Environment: real
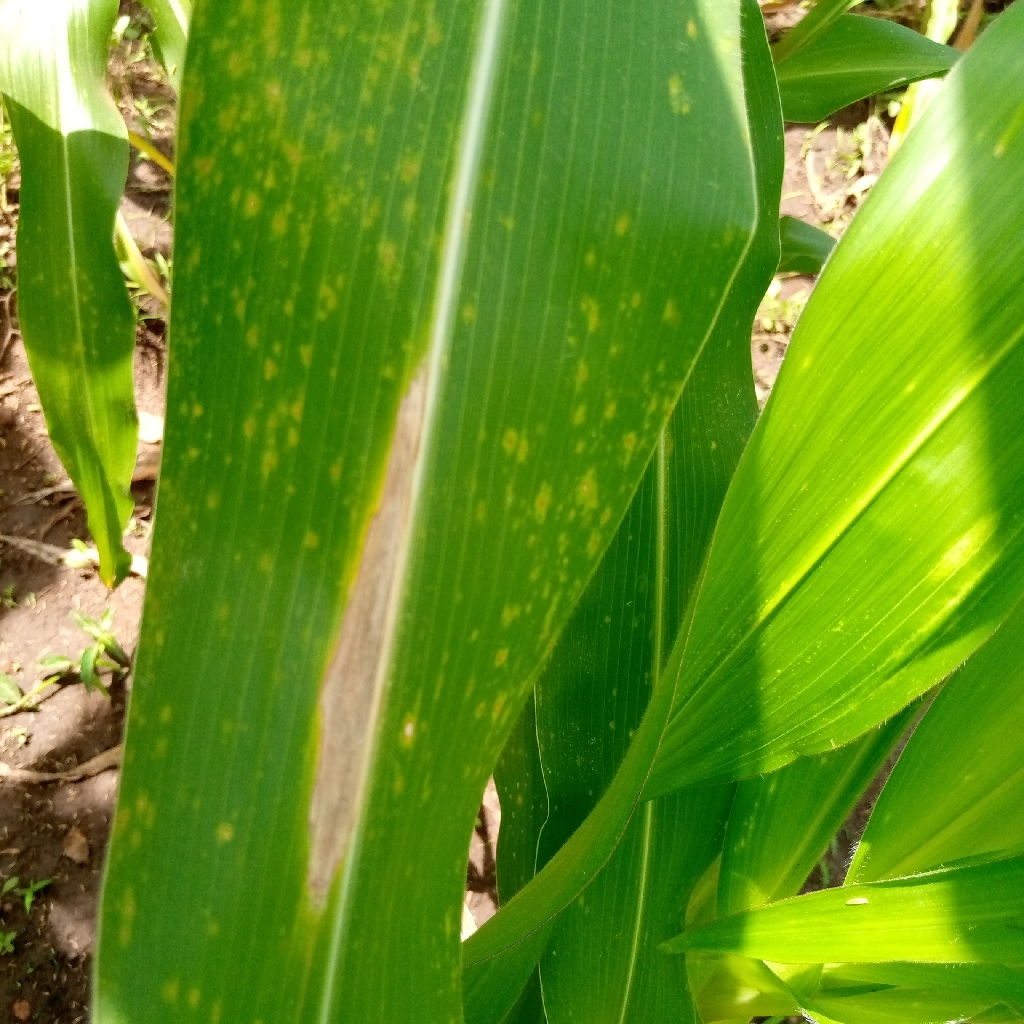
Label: northern_corn_leaf_blight